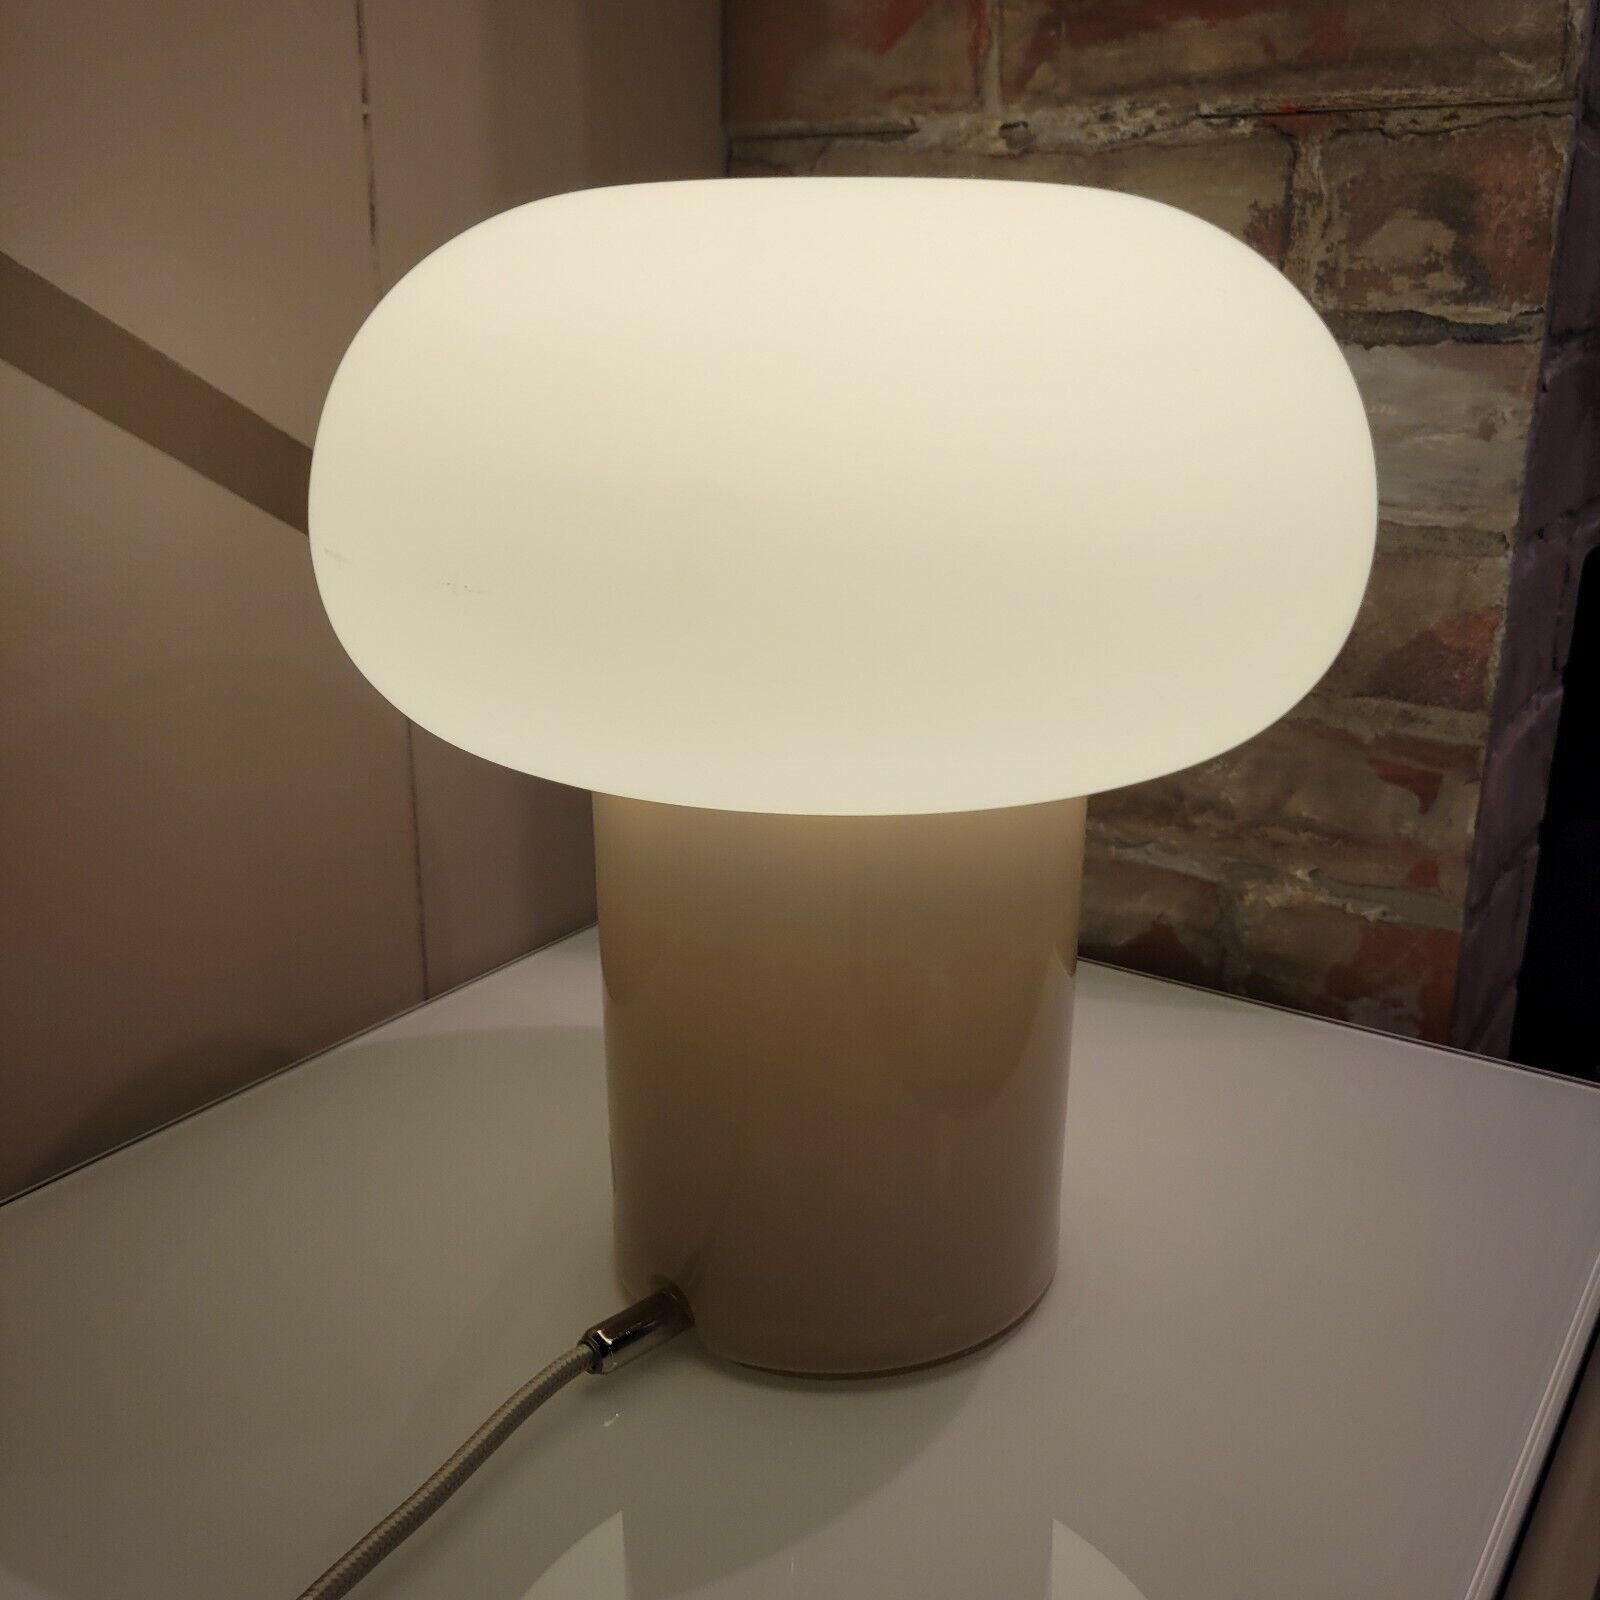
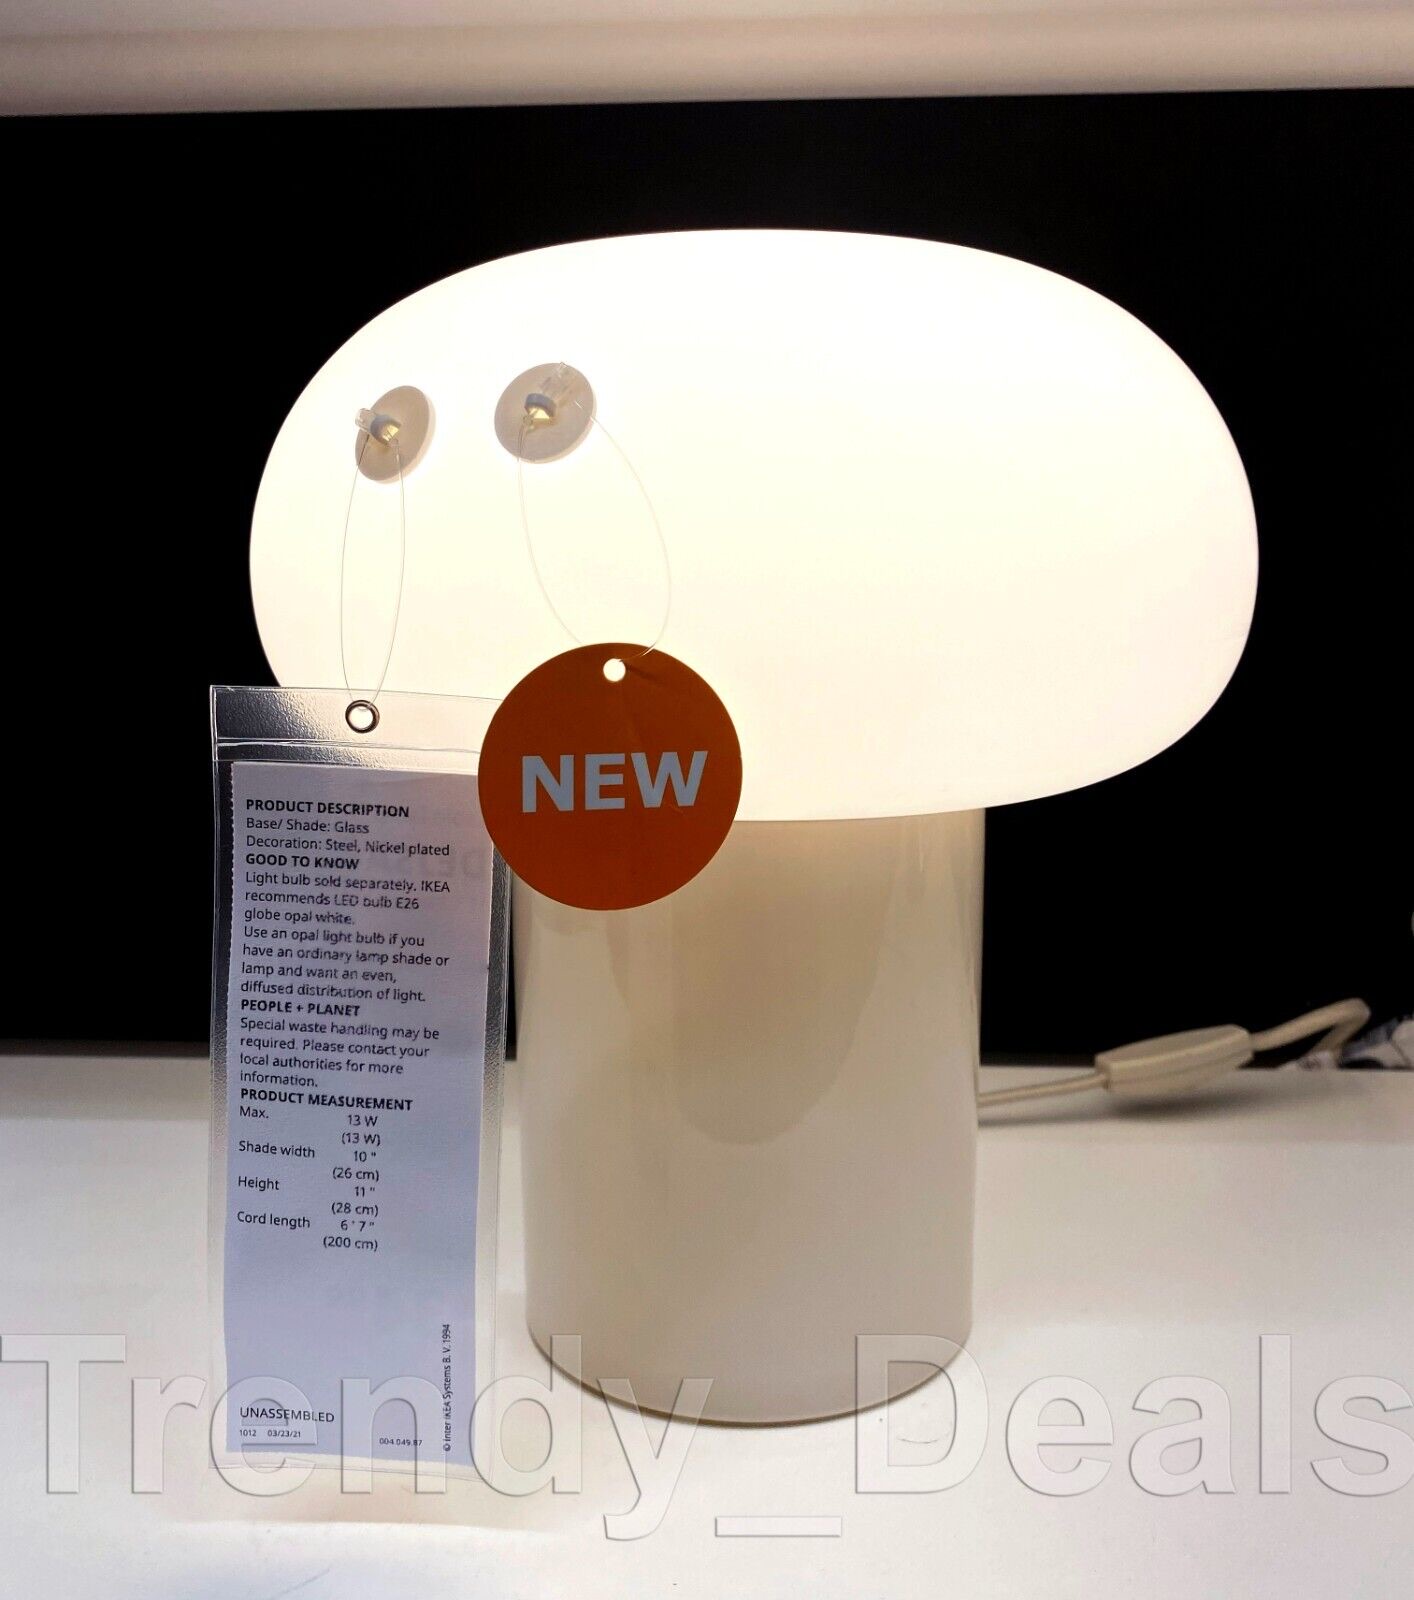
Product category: misc
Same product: yes